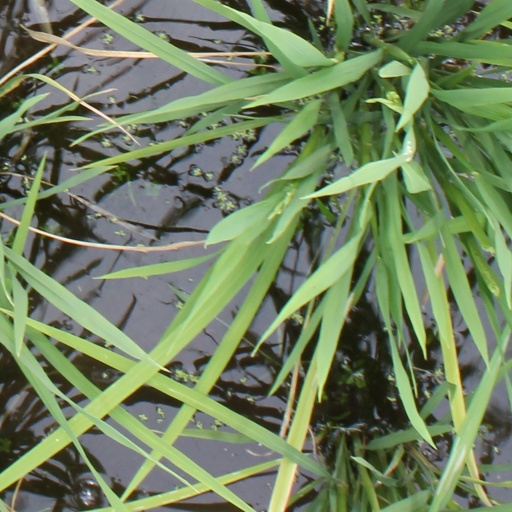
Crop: rice